Frank S. Black

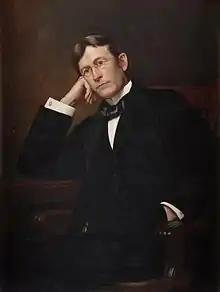
Portrait by artist George Hughes of Albany, New York

After leaving office, Black resumed his law practice. Among the noteworthy cases in which he was involved, Black took part in the defense of Roland B. Molineaux in the famed "People v. Molineux" case. After Molineaux was convicted of murder, the conviction was overturned and he won an acquittal at retrial. The case was the source of the well-known "Molineux rule" which limits the ability of prosecutors to use prior crimes as proof that a defendant committed the crime with which he is charged. Black also took part in the defense of Caleb Powers for the assassination of Kentucky governor William Goebel.